Lista Air Station

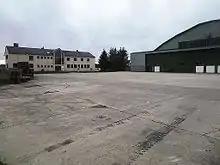
Hangar and redeveloped building

As part of the Oslo Airport location controversy, a 1988 report proposed that Lista be upgraded as an active air station, should Gardermoen be chosen as the new main airport. However, these plans were rejected by the Chief of Defence. Instead the base was upgraded to take in recruits for the Home Guard. Lista was upgraded Four new quarters were built, along with upgrades to the canteens, kitchens, storage facilities and classrooms. From 1990 it had a capacity for 232 recruits at a time, training them for six months before transferring them to reserve service in the Home Guard.